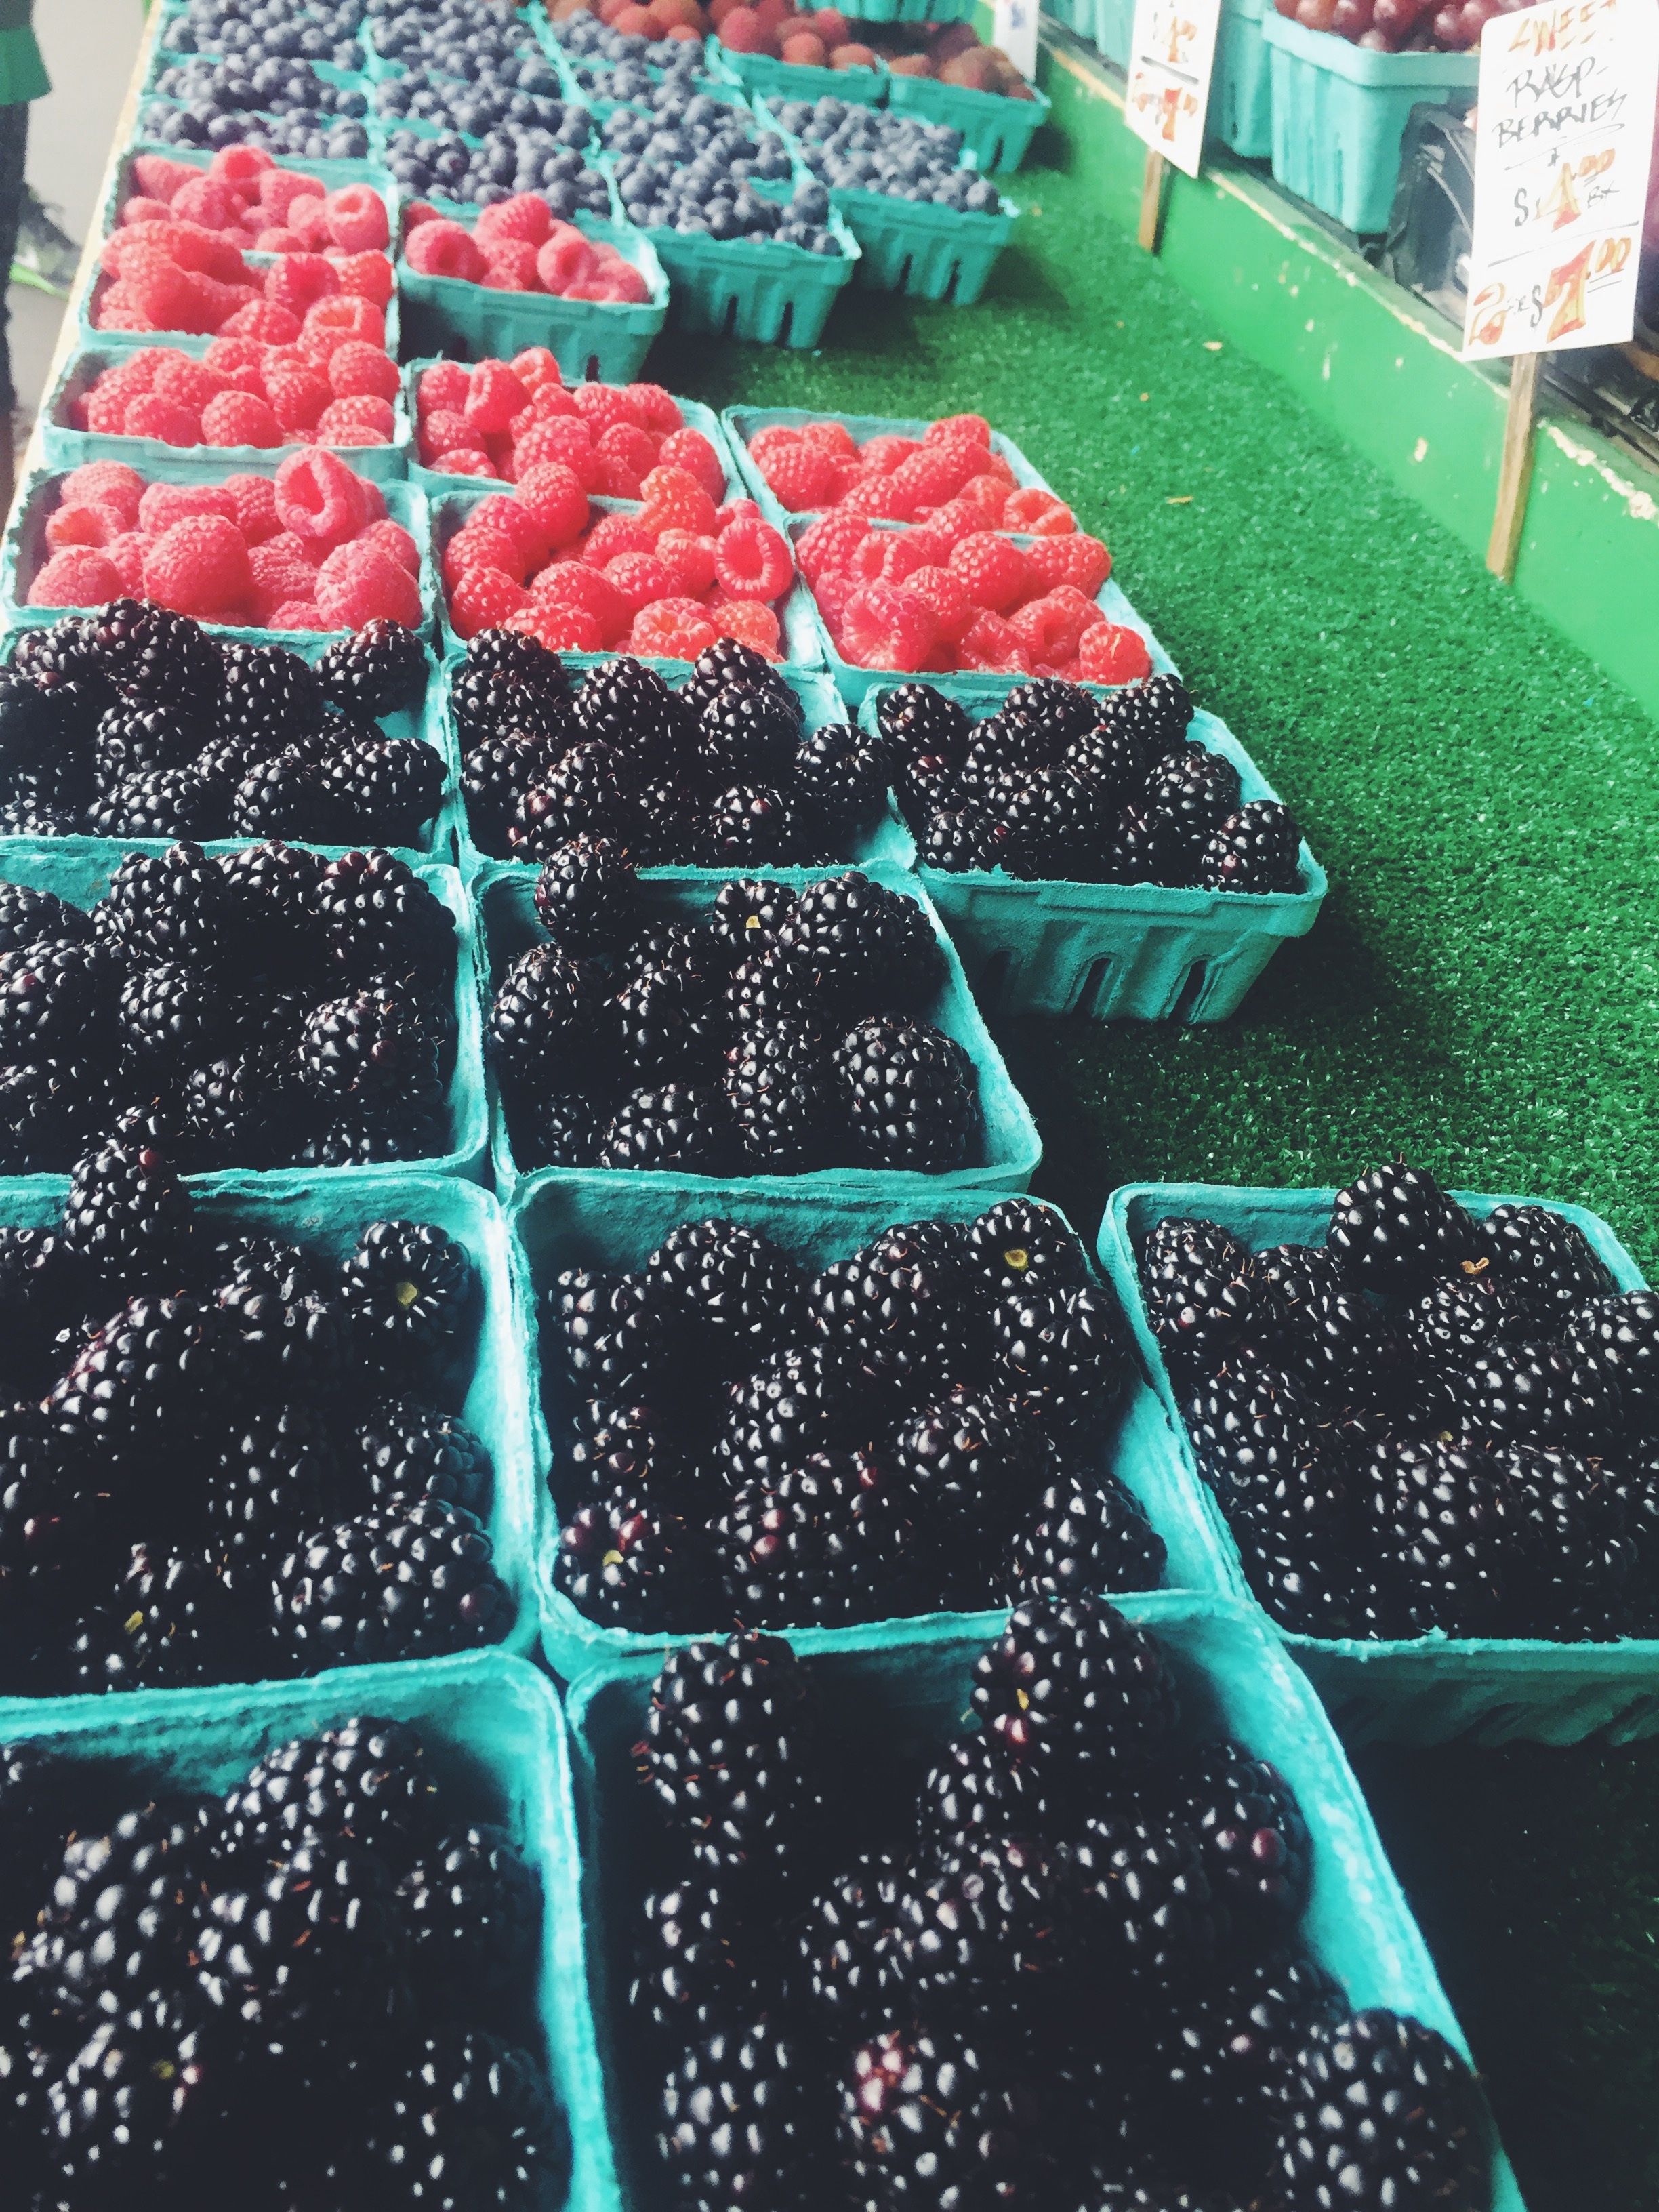
flower, pattern, green, color, blue, art, design, flooring